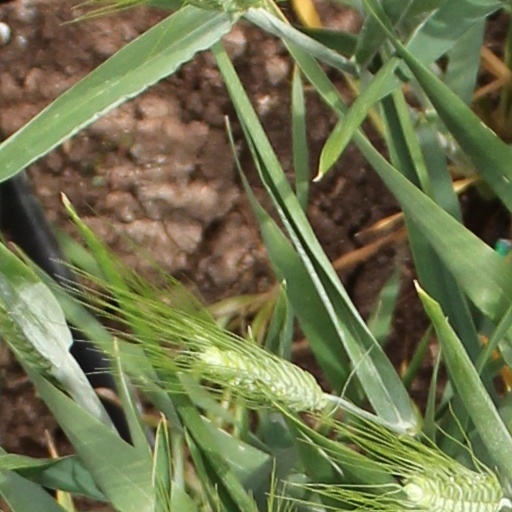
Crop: wheat